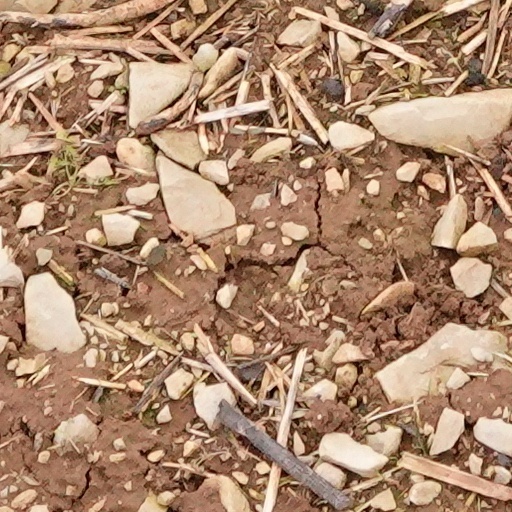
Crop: wheat